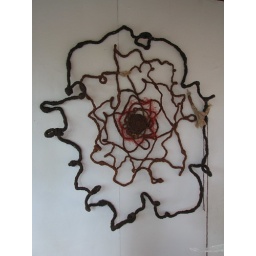
all coiled yarn around paper towels - she is such a master of transforming materials!